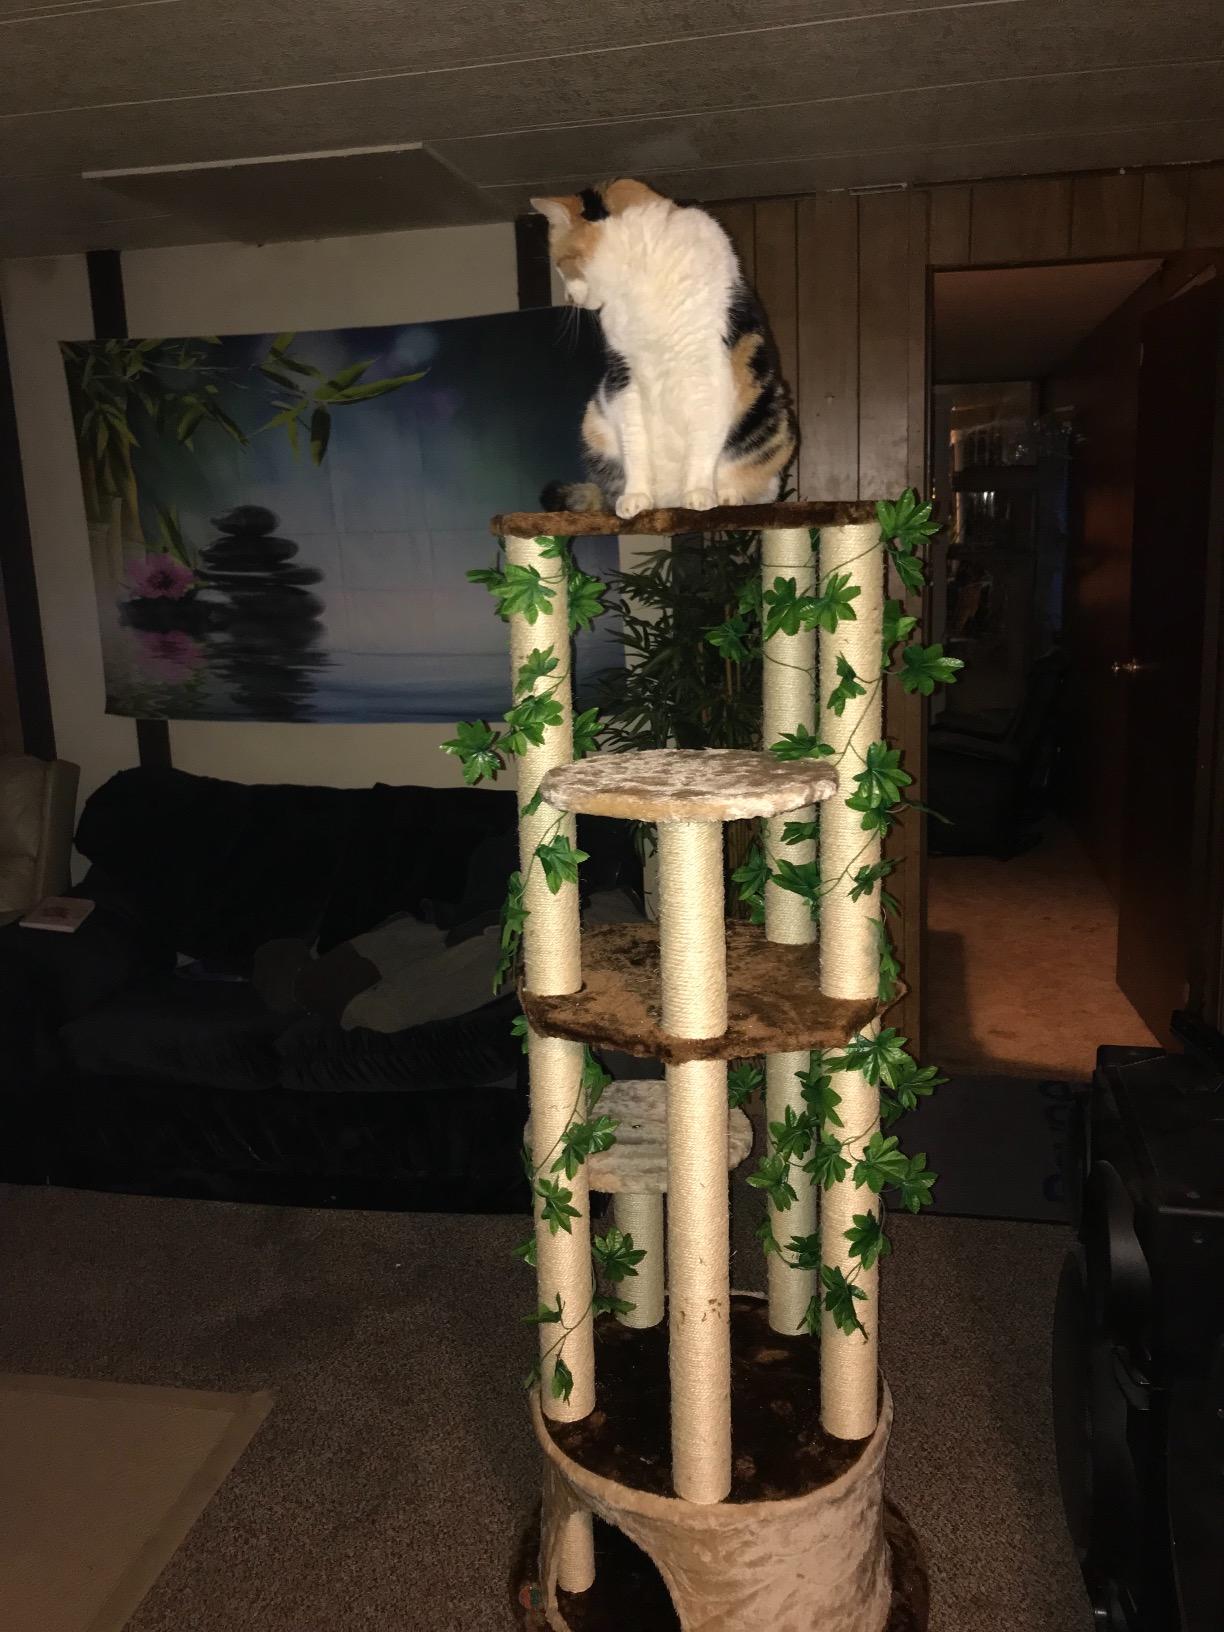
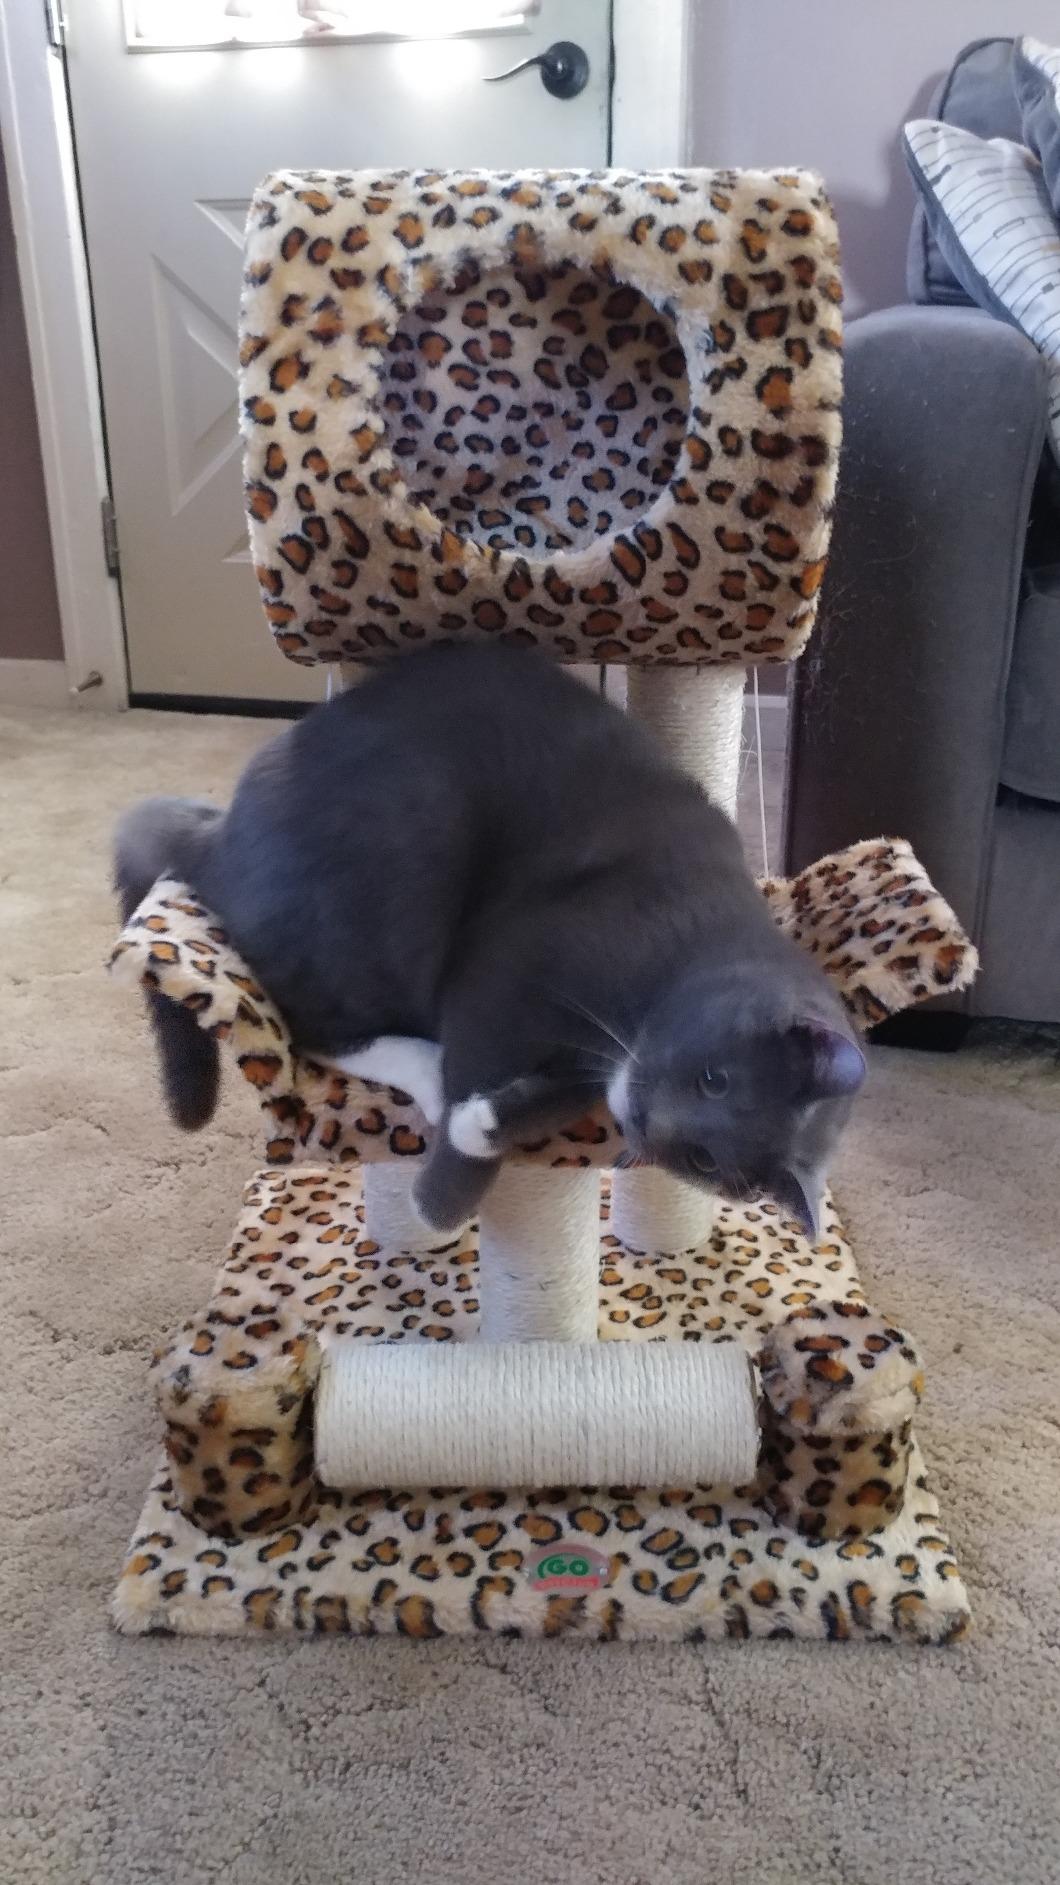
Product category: items_cat tree
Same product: no